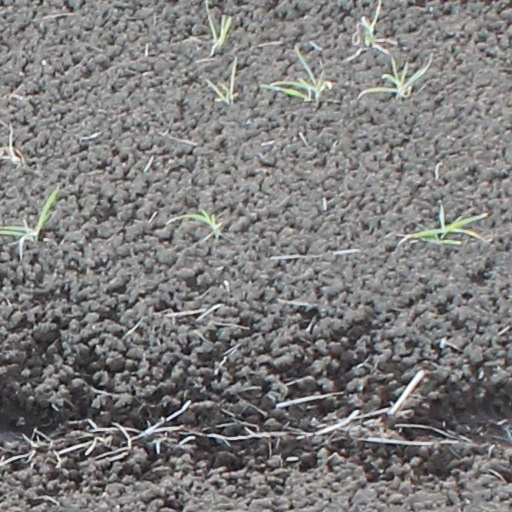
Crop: wheat